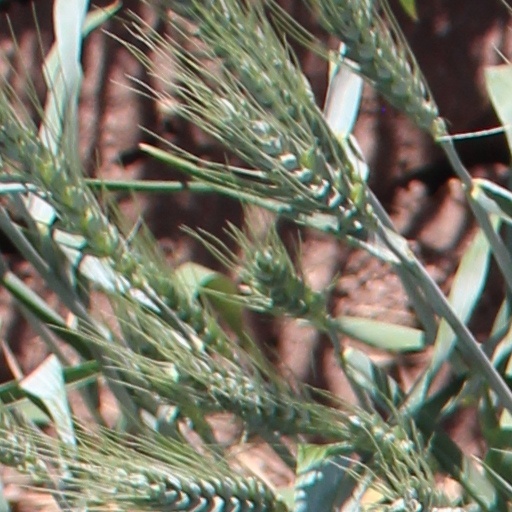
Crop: wheat